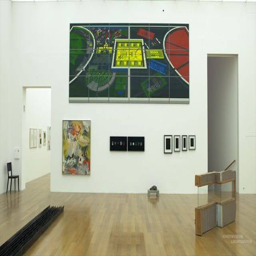
Kunstmuseum Liechtenstein